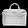
Label: Bag